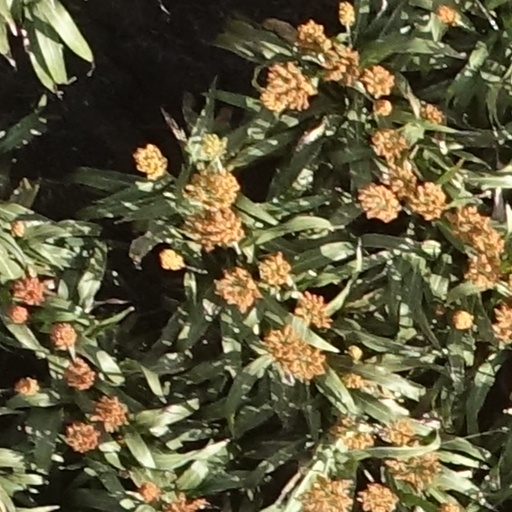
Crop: sorghum